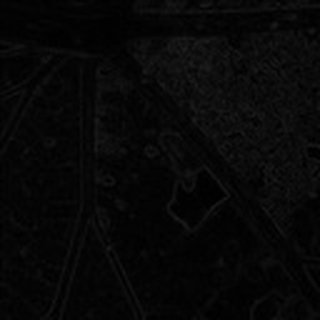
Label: cotton_aphids